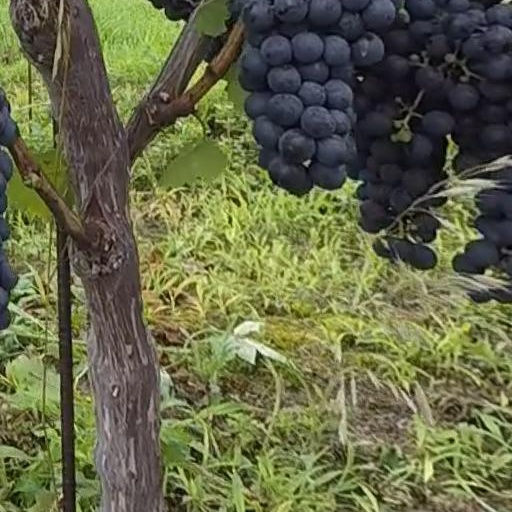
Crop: grape